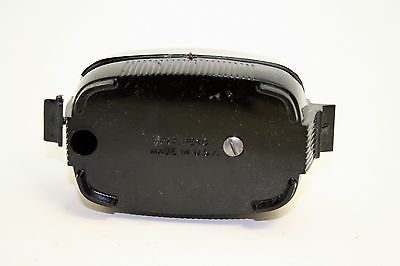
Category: toaster